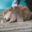
Label: beaver